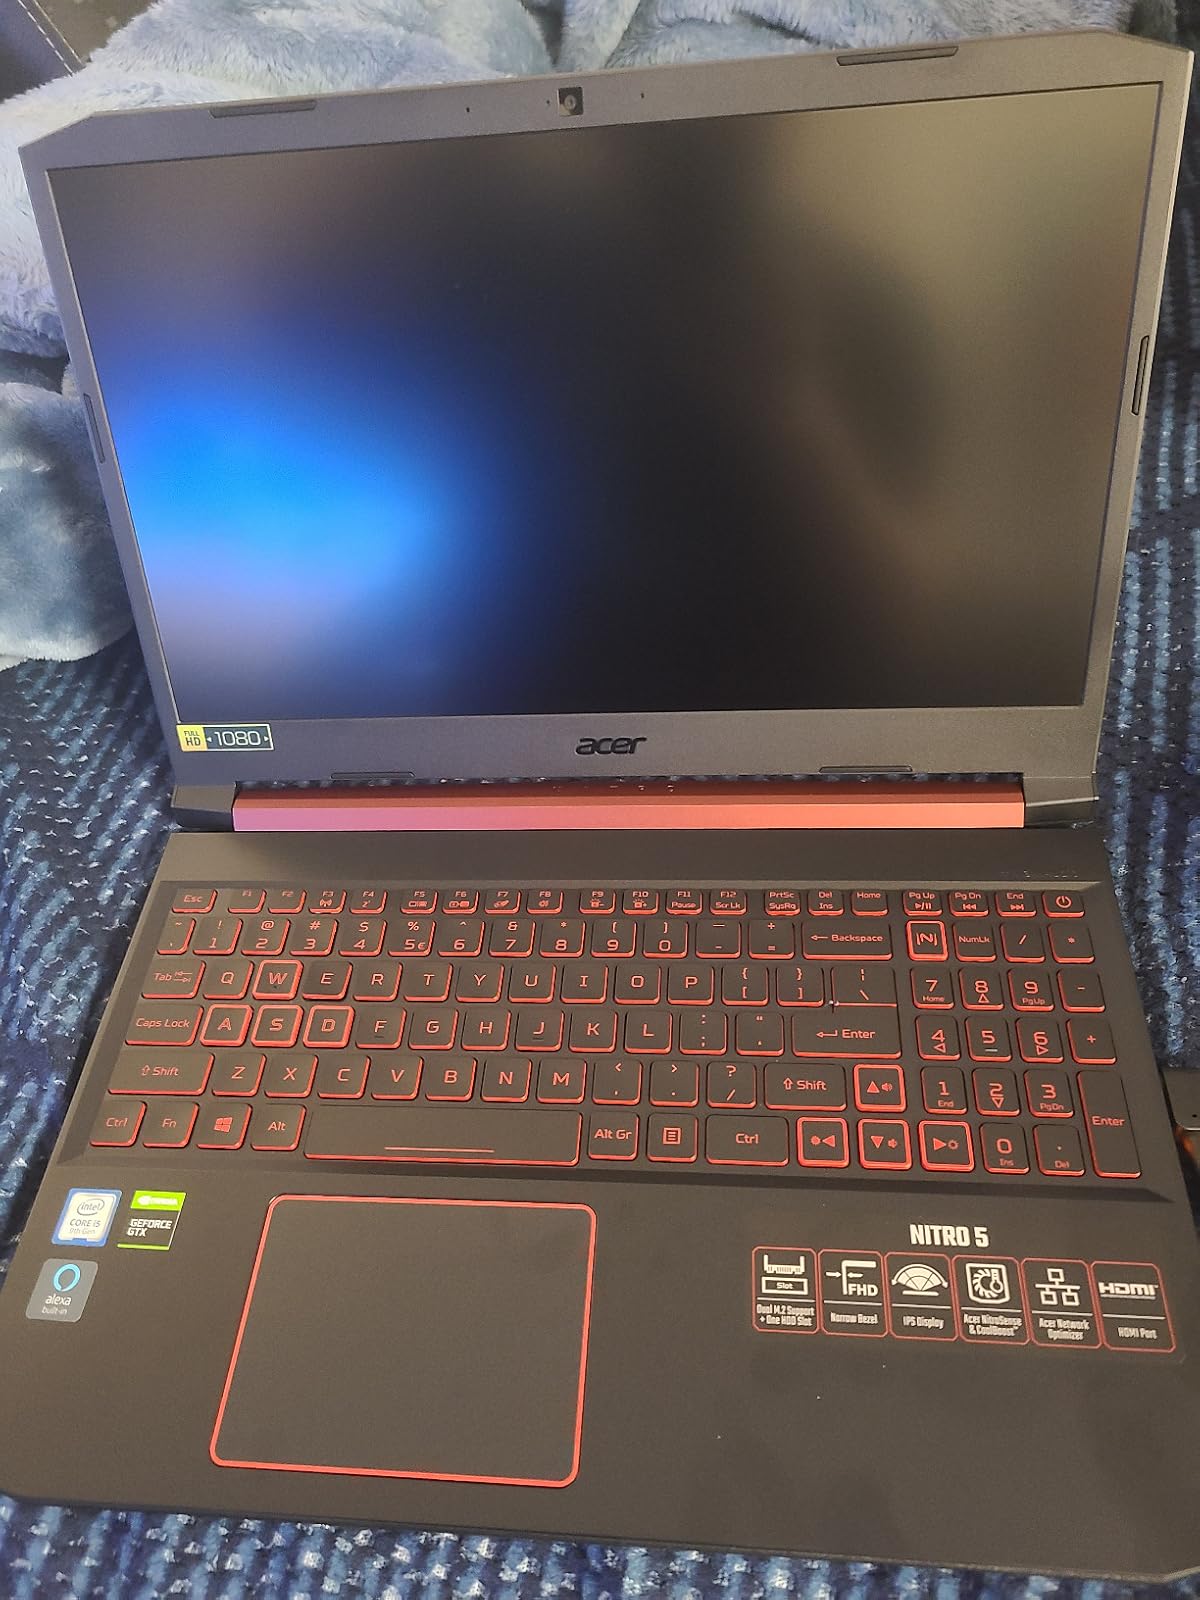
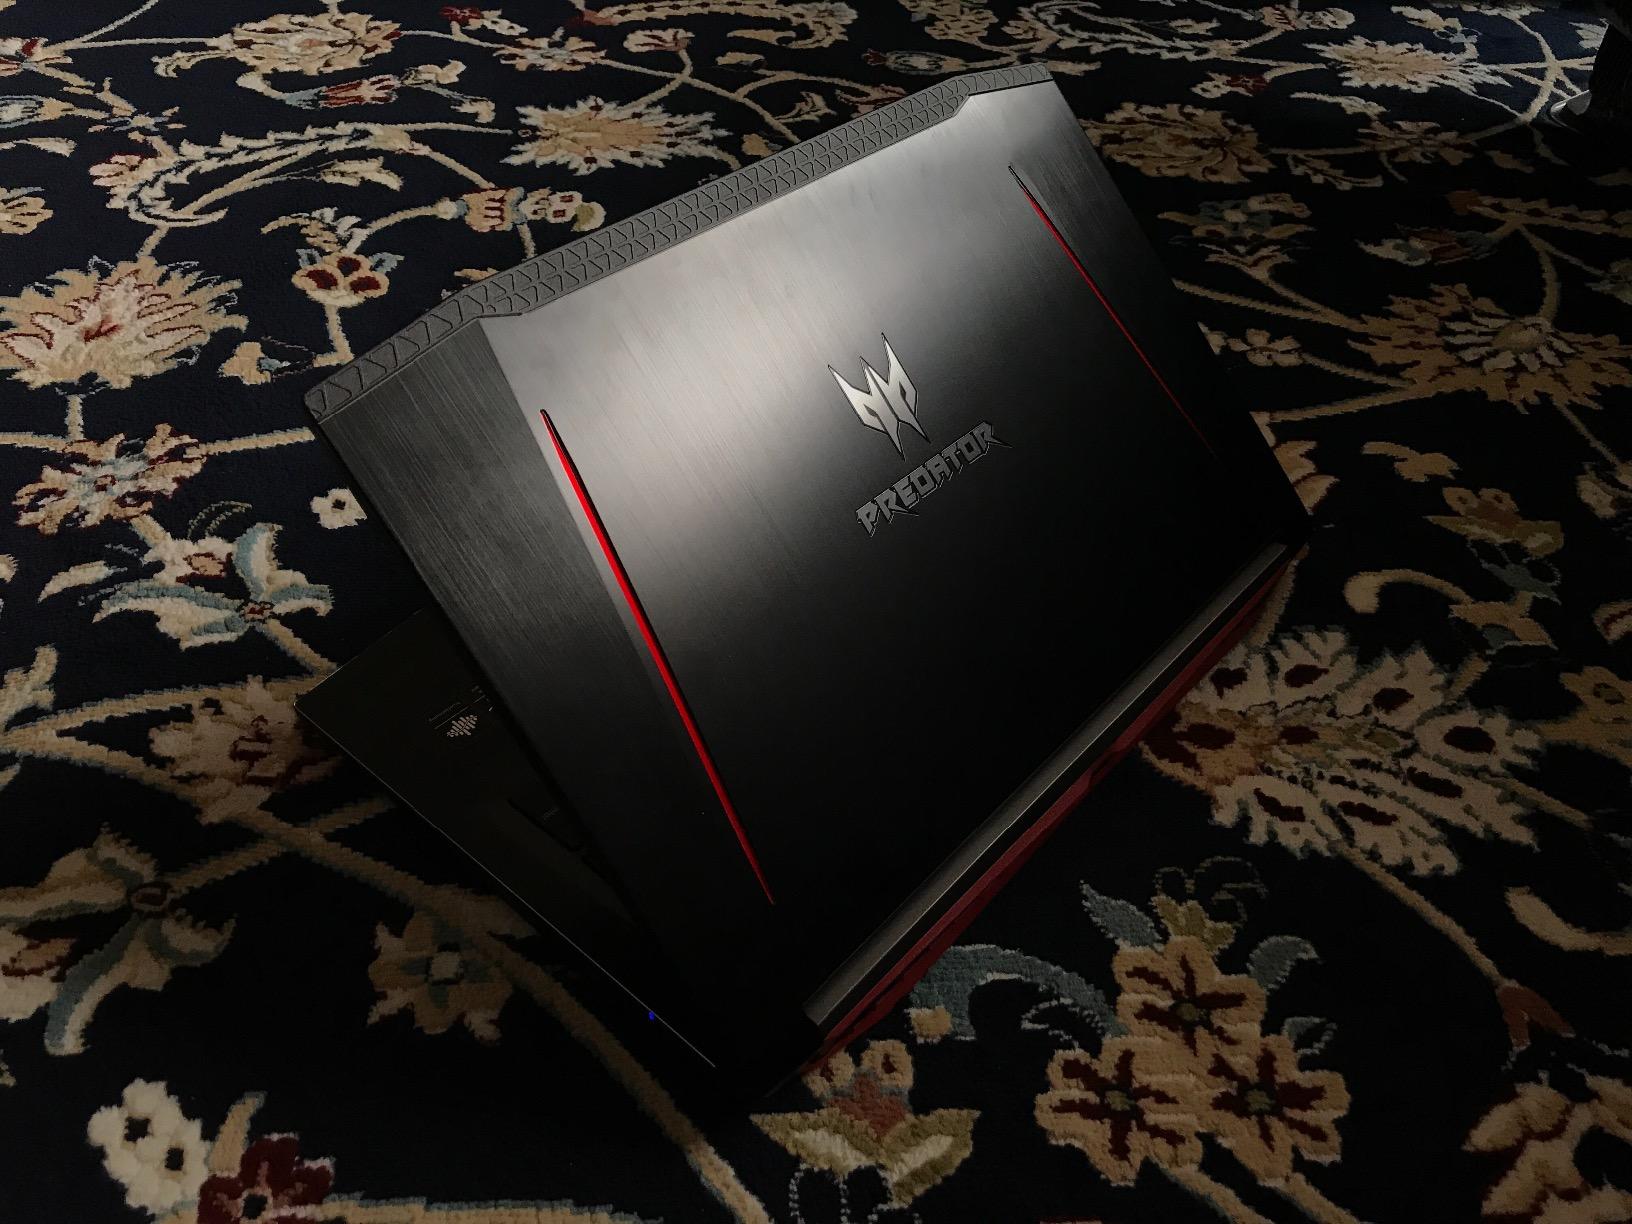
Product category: laptop
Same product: no